STS-112

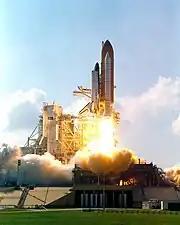
"Atlantis" launches on STS-112.

Space Shuttle "Atlantis" lifted off from Launch Pad 39B of the Kennedy Space Center at 19:45:51 GMT through mostly clear blue skies. There were no problems reported during the countdown, and the ascent conformed to the standard timeline (see Space Shuttle – Mission Profile – Launch). For the first time in Space Shuttle history, a "rocketcam" video camera mounted to the upper part of "Atlantis"' external tank returned live video of the flight to NASA flight controllers. The video was near perfect until the two solid rocket boosters were jettisoned. At that point, the exhaust from the separation motors fogged the camera lens and made the rest of the video difficult to see.